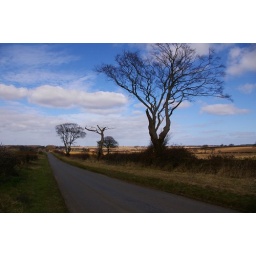
Skeletal trees and a cloud spattered sky, near Ringstead